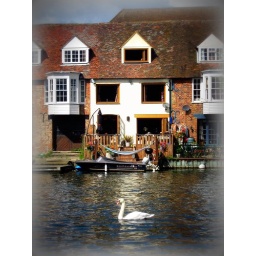
This is the way to spend a bank holiday, in your boat house along the Thames.